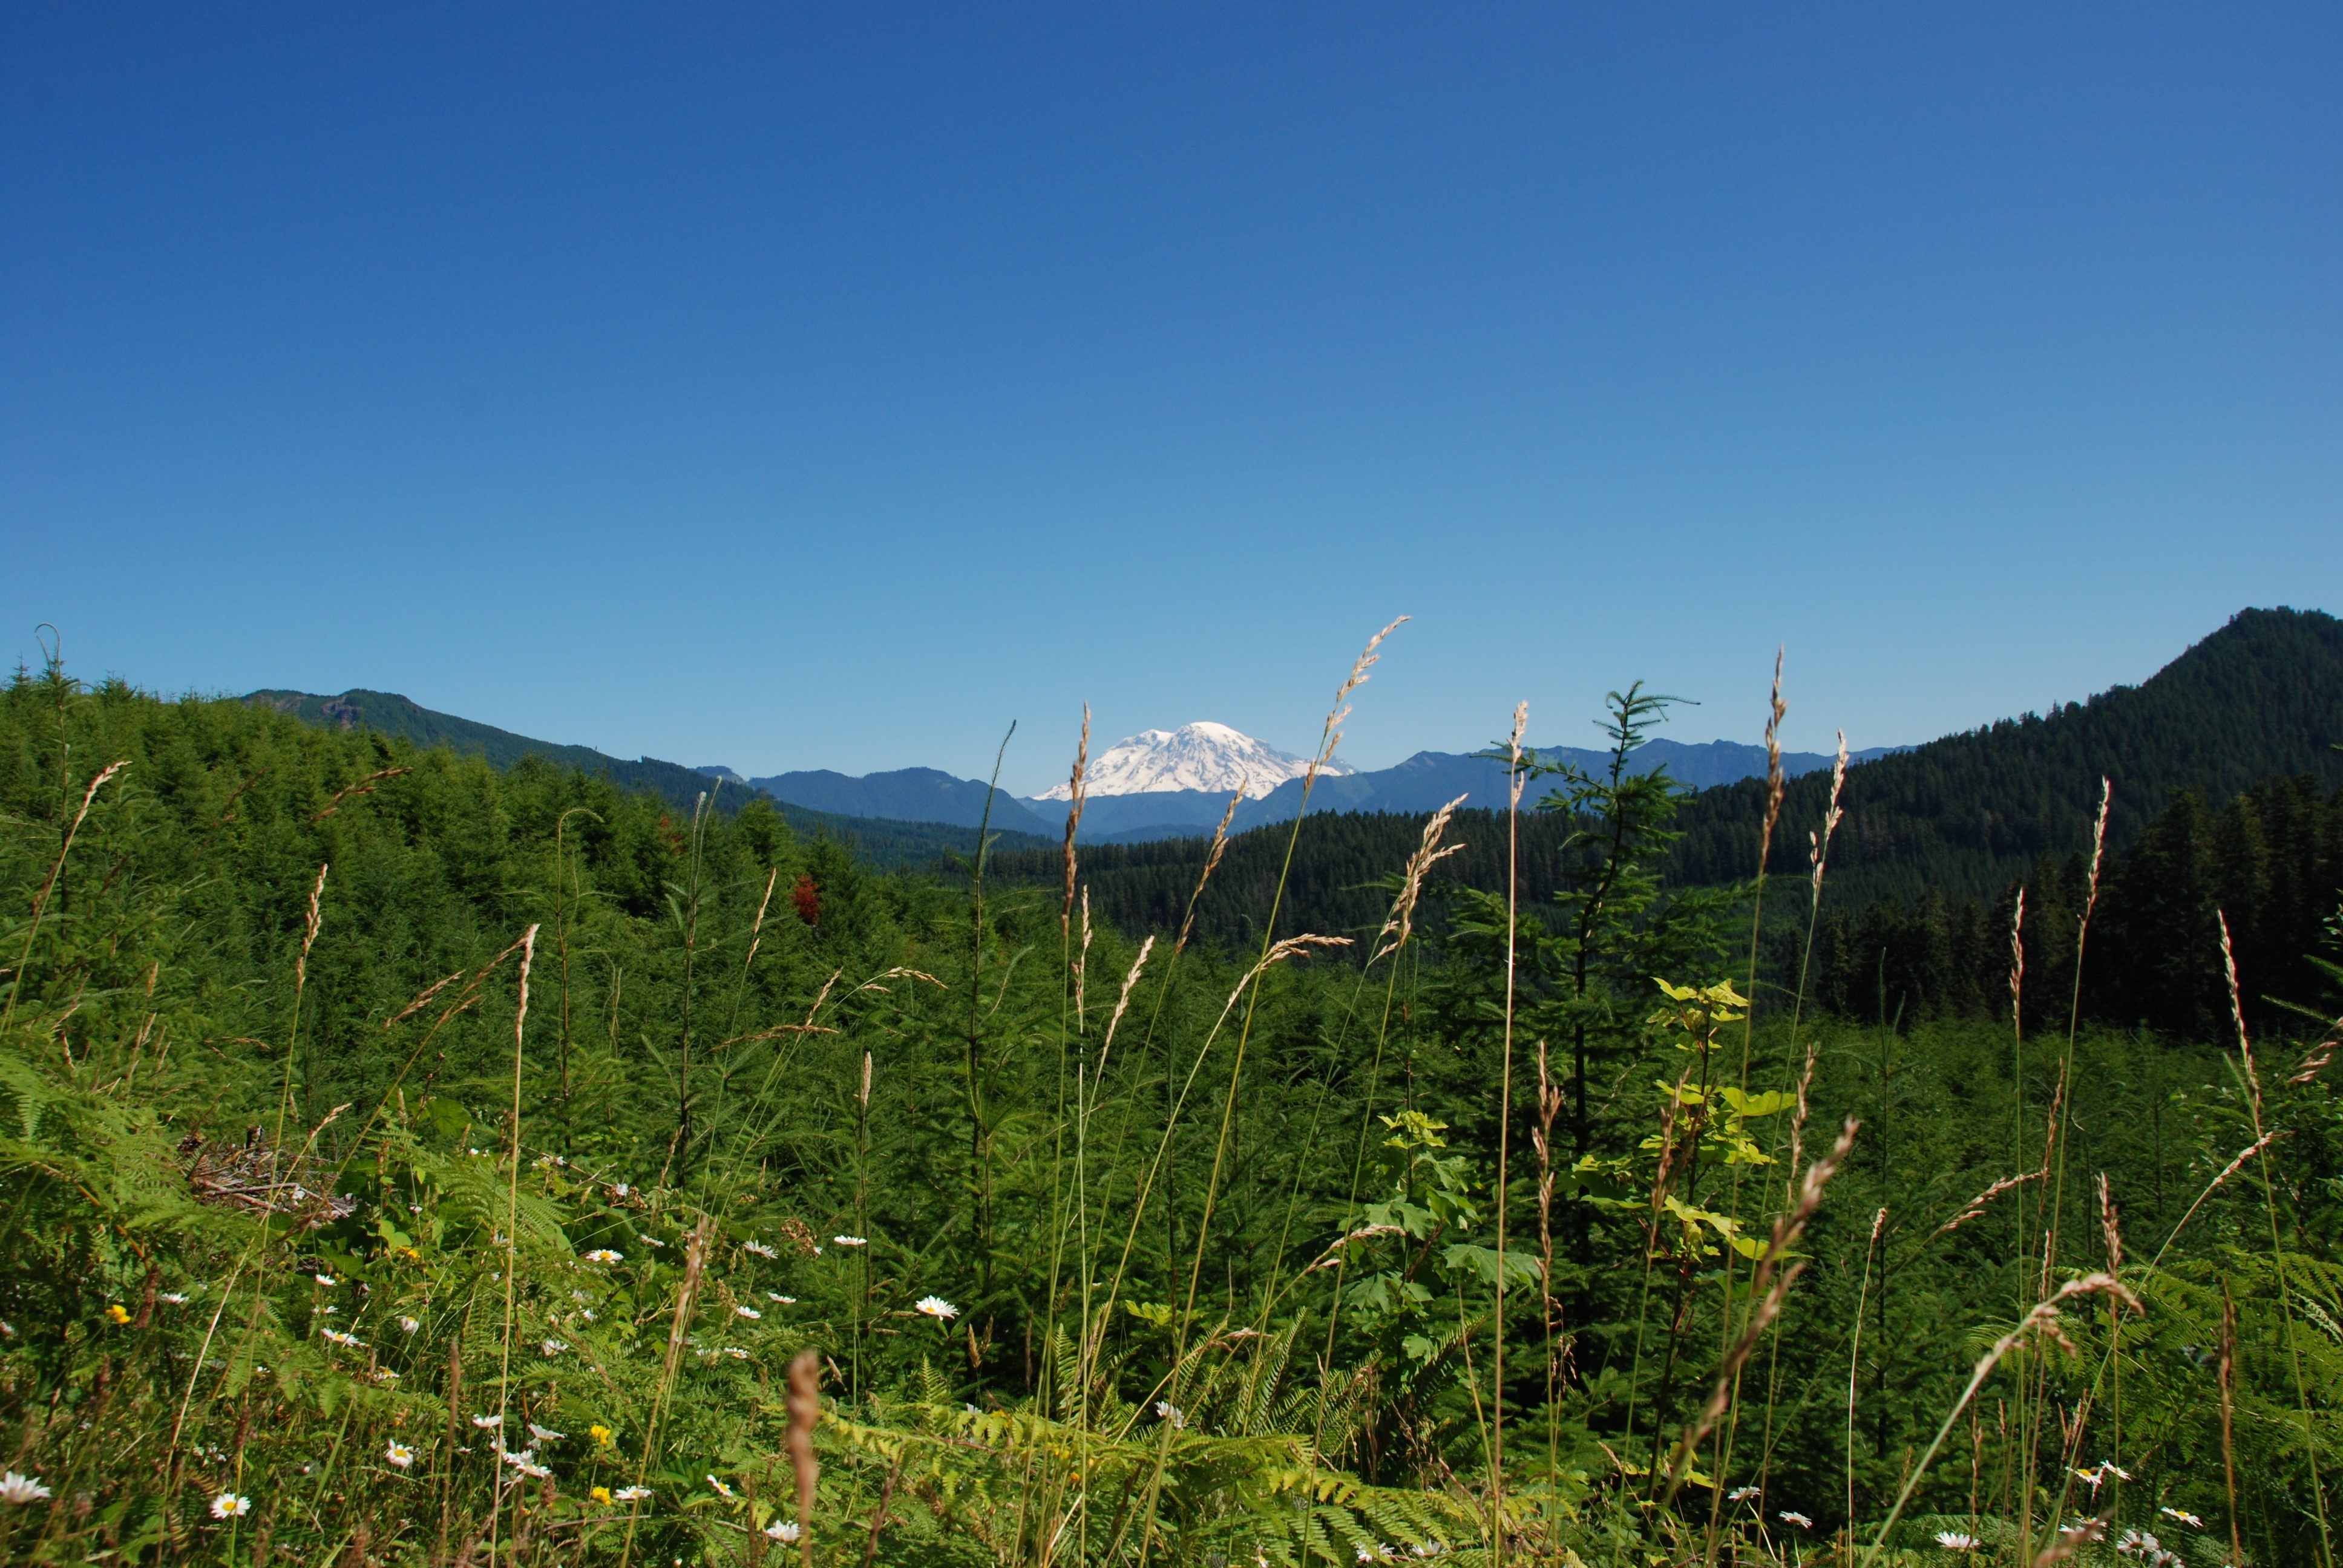
landscape, nature, forest, grass, wilderness, mountain, snow, trail, field, meadow, prairie, hill, mountain range, agriculture, flora, ridge, grassland, vegetation, plateau, habitat, ecosystem, eternal, mountain flora, biome, natural environment, geographical feature, mountainous landforms